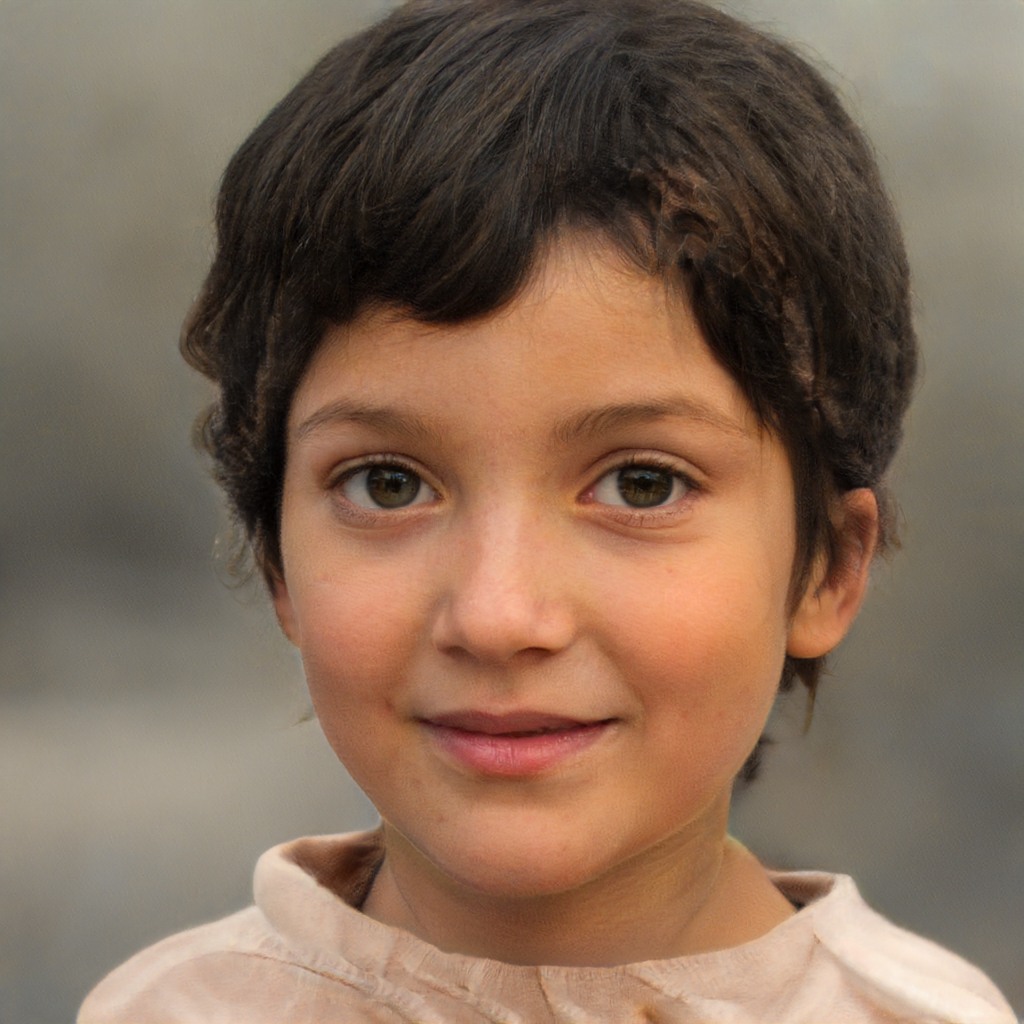
Label: No Watermark